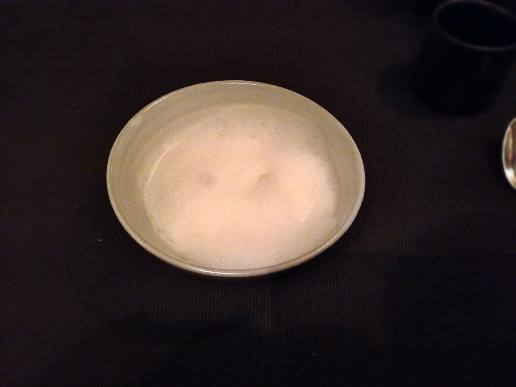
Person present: No